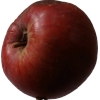
Label: Apple 17